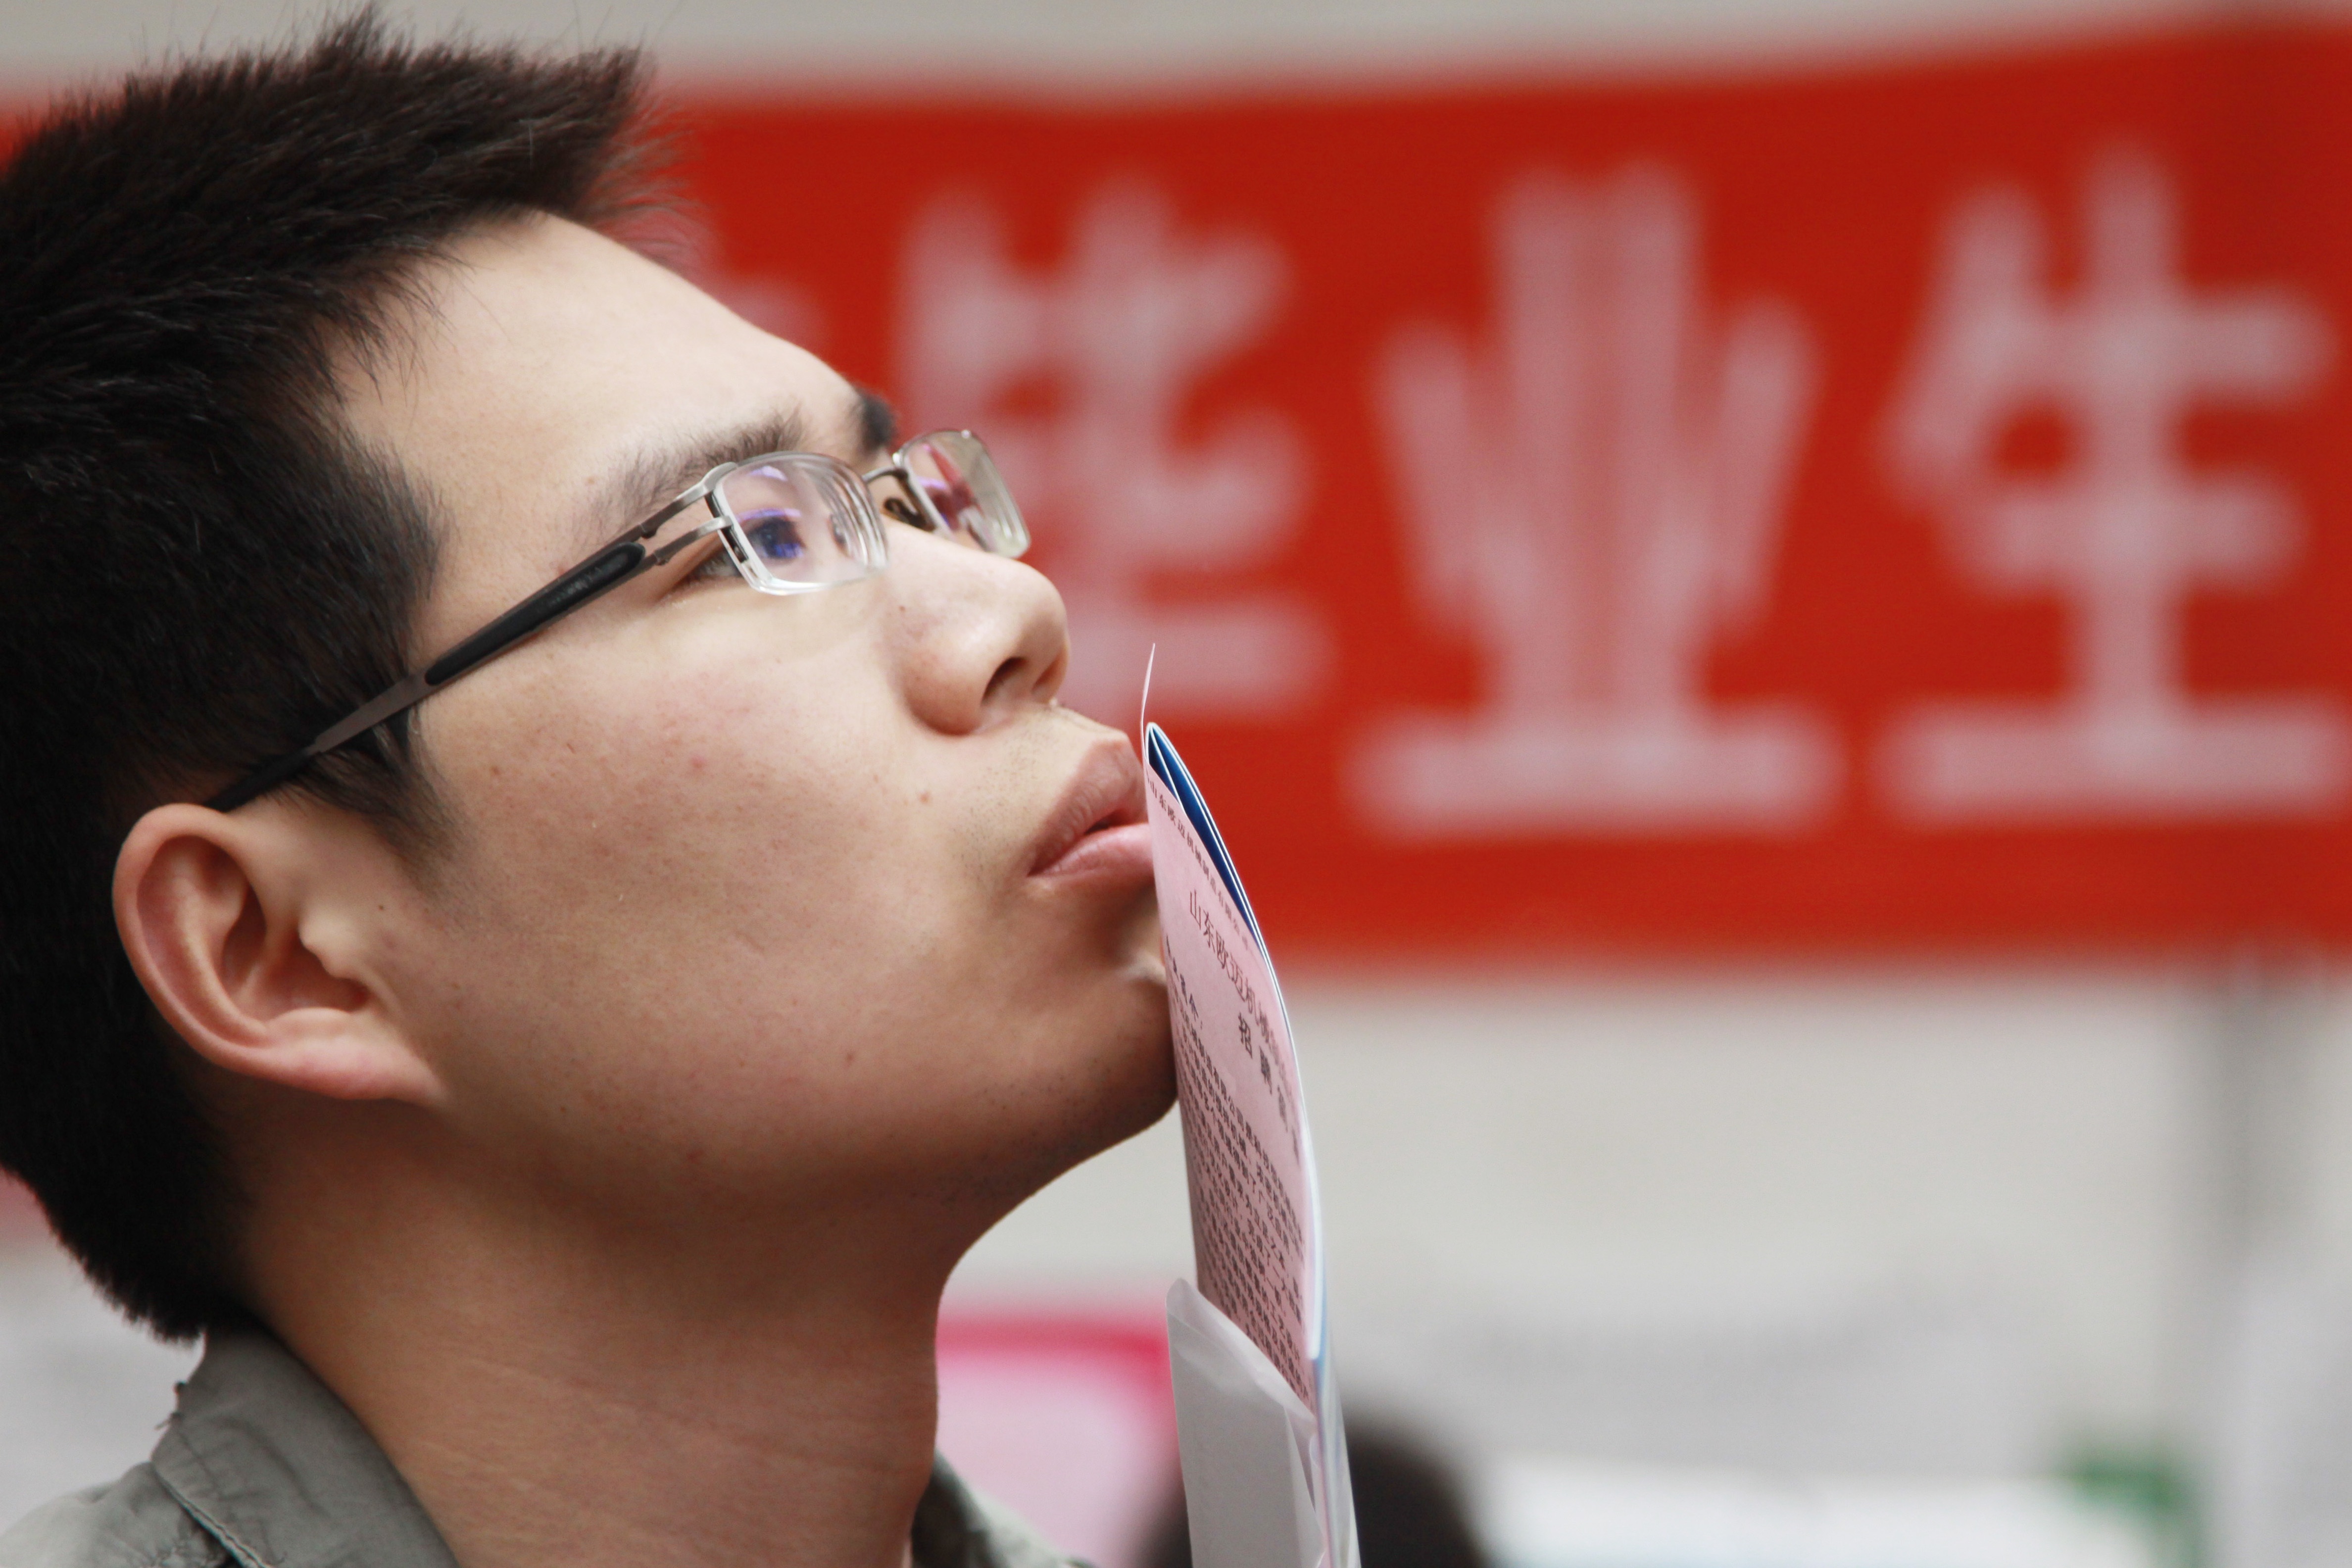
person, portrait, red, facial expression, hairstyle, smile, close up, face, nose, sunglasses, eye, glasses, head, organ, graduates, emotion, looking for, job seekers, vision care